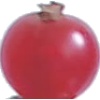
Label: Redcurrant 1